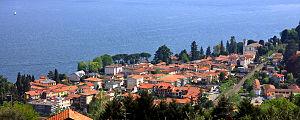
Le Vergante est un territoire vallonné positionné entre les provinces de Verbano-Cusio-Ossola et Novara, entre le lac Majeur et Mergozzolo.